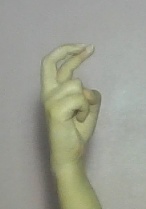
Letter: zay